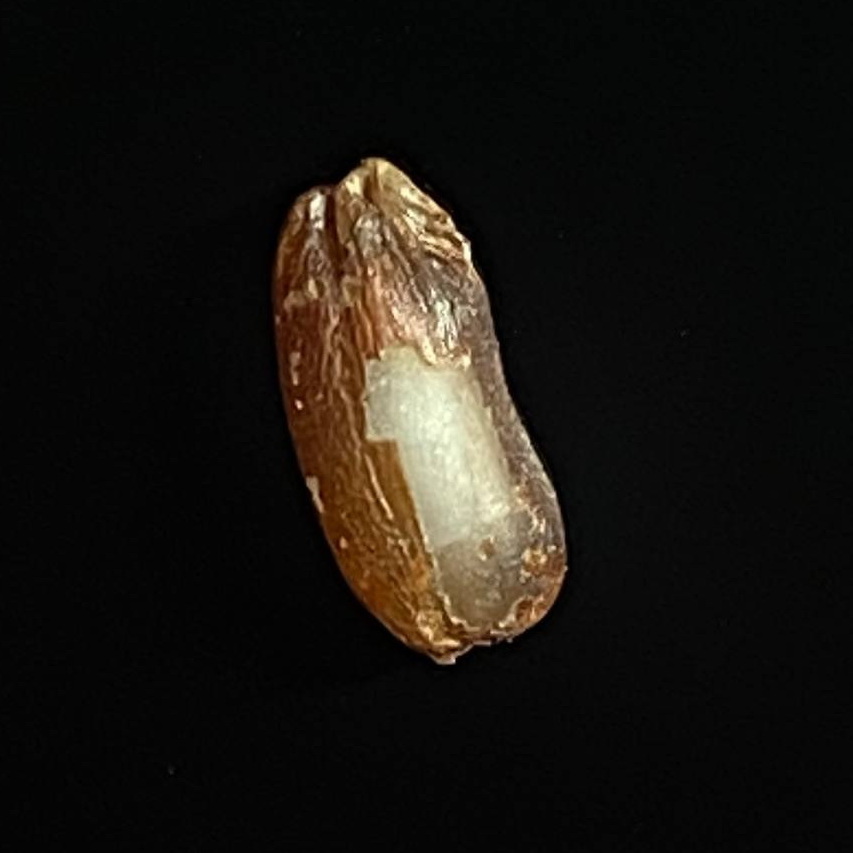
Rice variety: Lal_Biroi